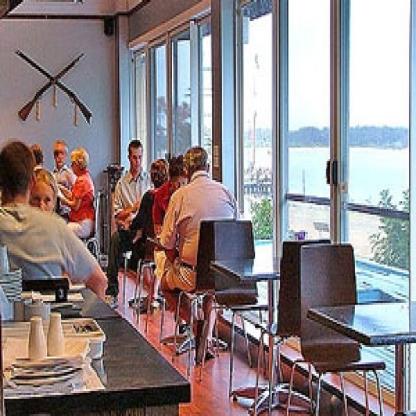
Scene: Indoor